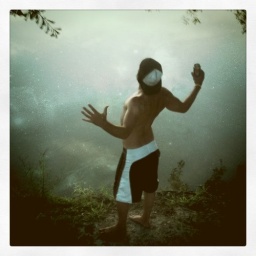
it's like the sky is in the water